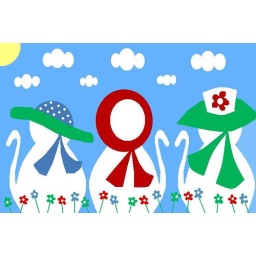
cats in hats